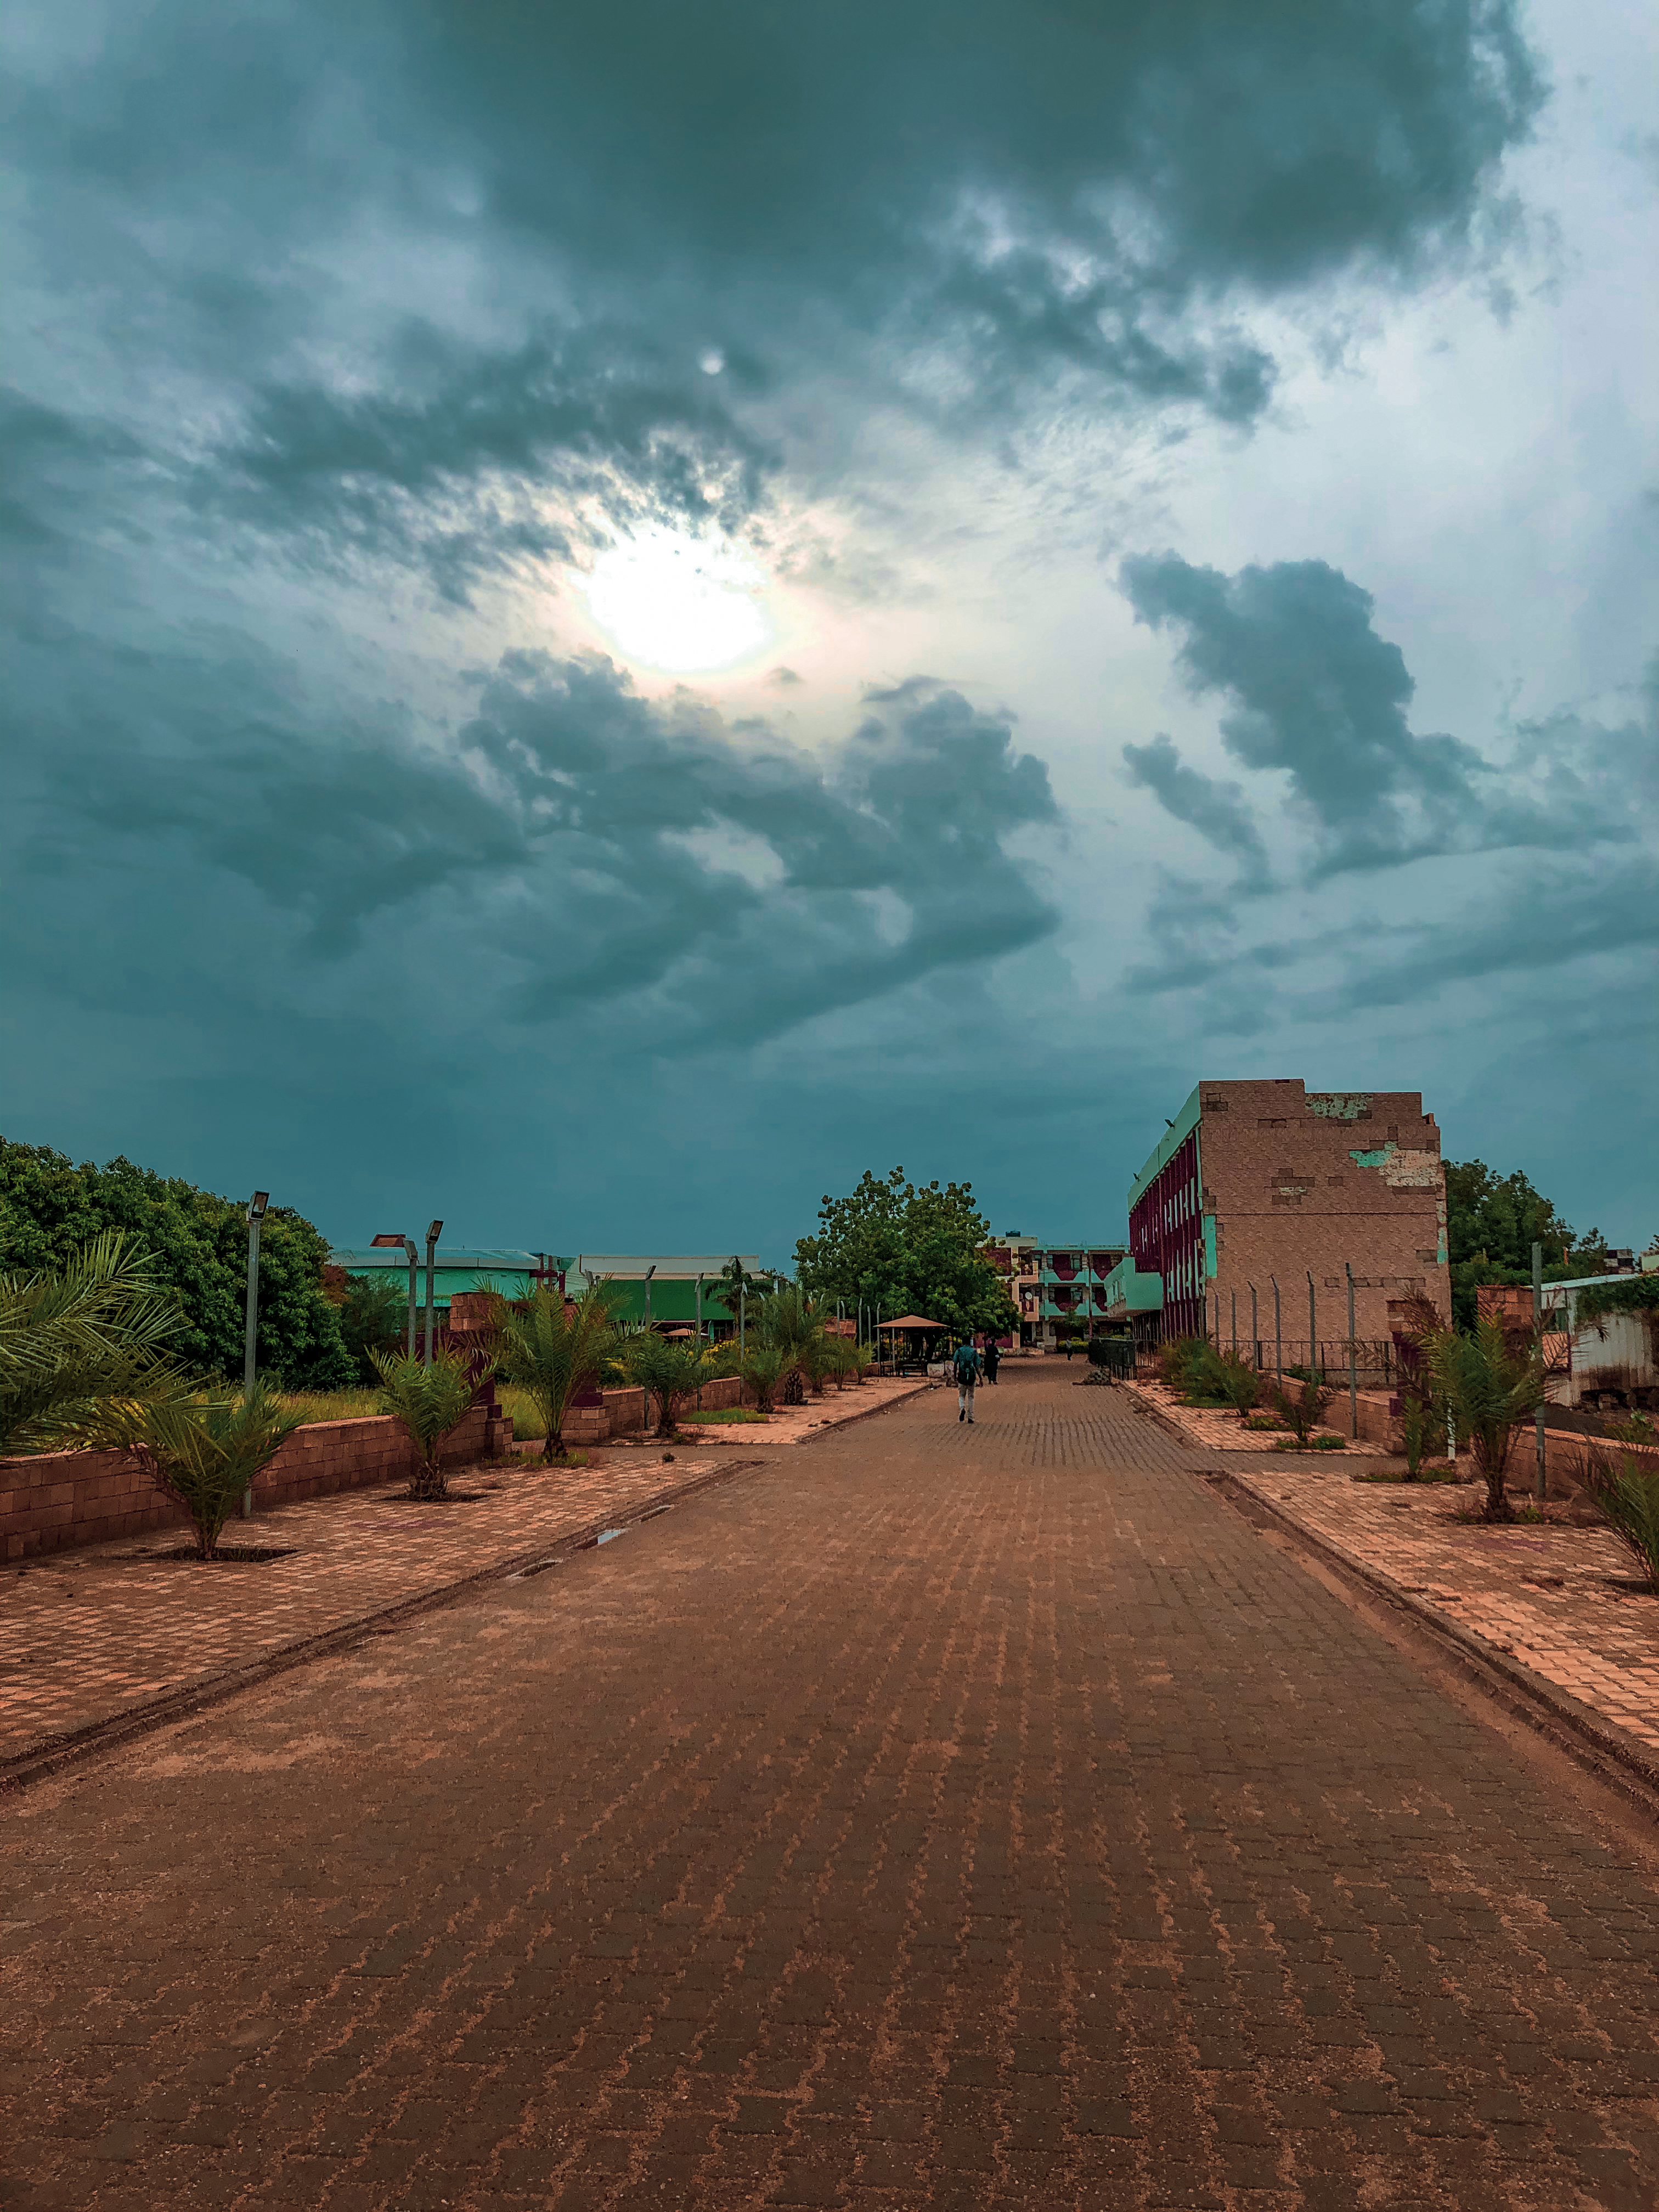
الوصف بالفصحى: طريق مرصوف بالحجارة يقود إلى مبنى طوبي قديم، تحت سماء ملبدة بالغيوم
التصنيف: Uncategorized